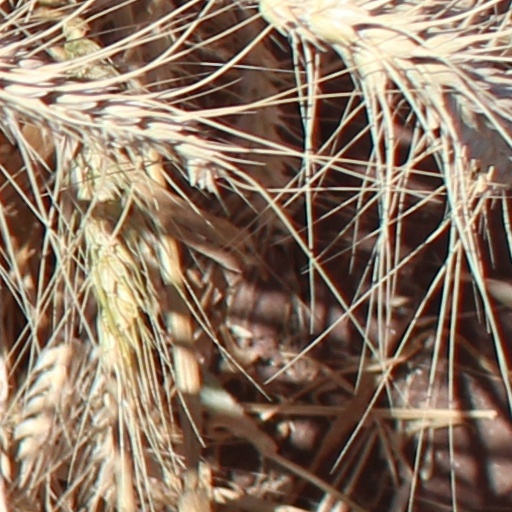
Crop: wheat